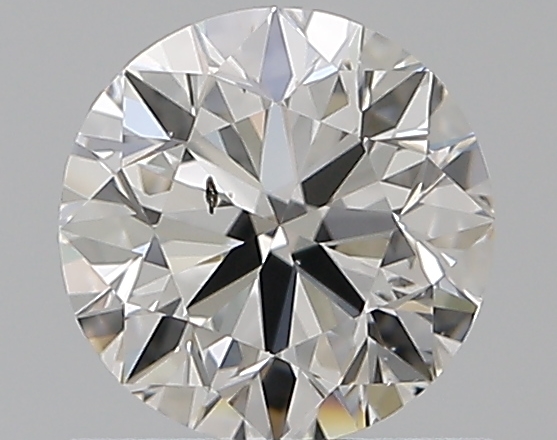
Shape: round
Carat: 0.7
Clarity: SI1
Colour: F
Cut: VG
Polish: EX
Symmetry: VG
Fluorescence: F
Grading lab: GIA
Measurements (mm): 5.54 x 5.6 x 3.54